Sergio Pérez (footballer, born 1986)

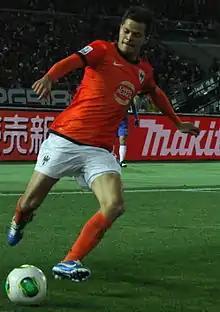
Pérez with Monterrey at the 2012 FIFA Club World Cup

Sergio Pérez Moya (born 13 October 1986) is a Mexican former professional footballer who played as a right-back.